Roland Shalamberidze

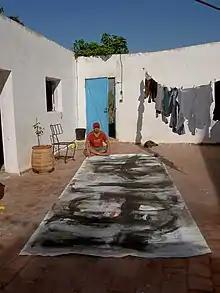
Roland Shalamberidze

Roland Shalamberidze was born in 1958 in Kutaisi. From 1988 he has lived and worked in St. Petersburg. He works as an abstractionist, conceptualist, a master of performance, installations, sound art and video art. His creative path began with successful experiments in the field of figurative painting, but ultimately devoted himself to abstract expressionism and conceptualism.